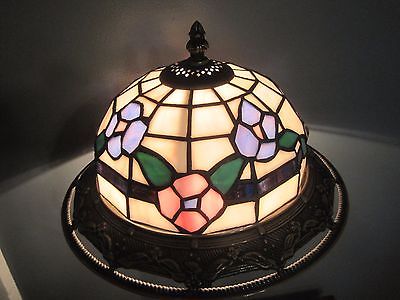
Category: lamp